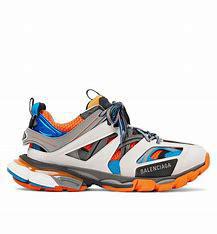
Brand: Balenciaga
Model: Track